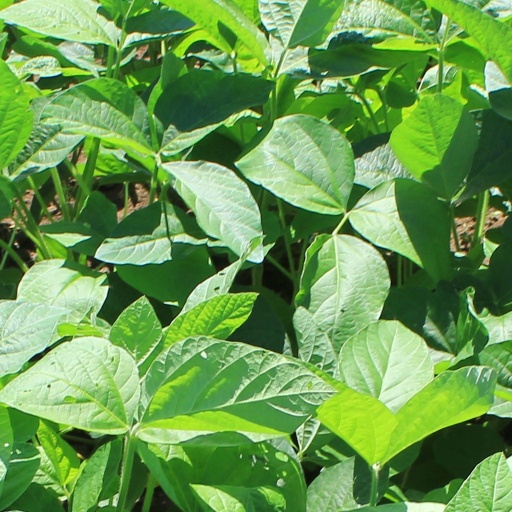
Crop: soybean